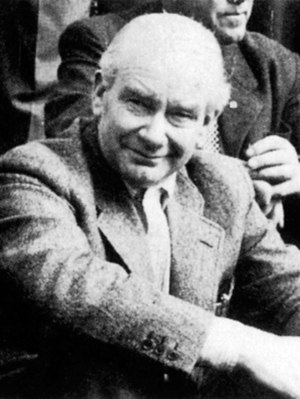
C.Th. Sørensen
Søren Carl Theodor Marius Sørensen, kendt som C. Th. Sørensen var sin tids førende danske landskabsarkitekt og regnes i dag blandt verdens mest fremtrædende. Han fornyede havekunsten ved at lade sig inspirere af den moderne billedkunst samtidig med, at han mere end nogen anden rettede sit fags opmærksomhed mod den sociale virkelighed. Omfanget af C.Th. Sørensens virke er enormt – mere end to tusinde projekter – og de spreder sig over et bemærkelsesværdigt bredt felt – fra små haver til store institutionsparker og boligområder.